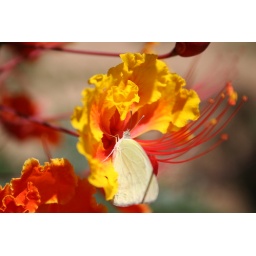
Taken in 2007, in Hermosillo, Sonora, Mexico. A butterfly from family Pieridae on the flower of a &lt;i&gt;Caesalpinia&lt;/i&gt;